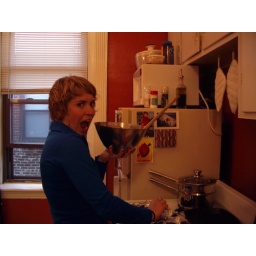
heather logue bakin' bethany's birthday cup cakes in my kitchen